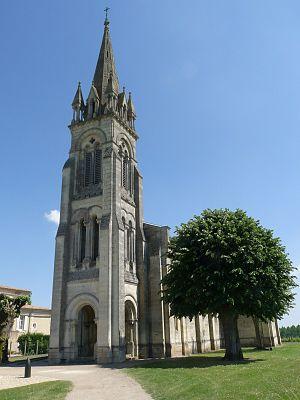
Eglise de Cadillac-en-Fronsadais, Gironde, France
Cadillac-en-Fronsadais est une commune du Sud-Ouest de la France, située dans le département de la Gironde, en région Nouvelle-Aquitaine.